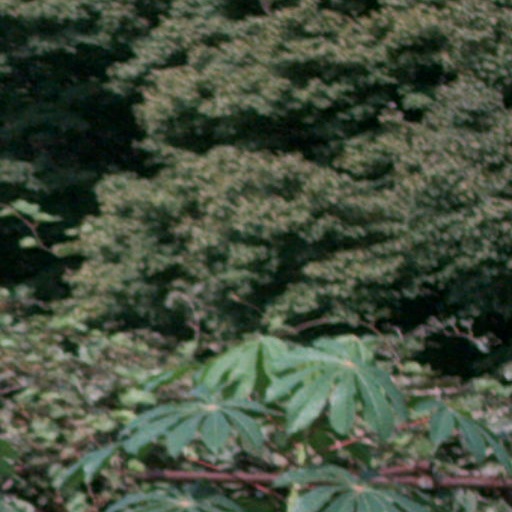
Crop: cassava